Madelung constant

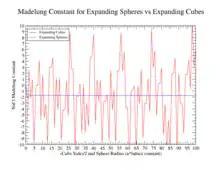
This graph demonstrates the non-convergence of the expanding spheres method for calculating the Madelung constant for NaCl as compared to the expanding cubes method, which is convergent.

The prime indicates that the term formula_9 is to be left out. Since this sum is conditionally convergent it is not suitable as definition of Madelung's constant unless the order of summation is also specified. There are two "obvious" methods of summing this series, by expanding cubes or expanding spheres. Although the latter is often found in the literature,